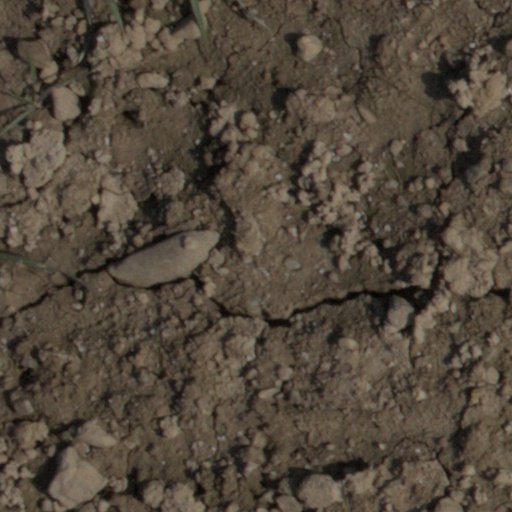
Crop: wheat